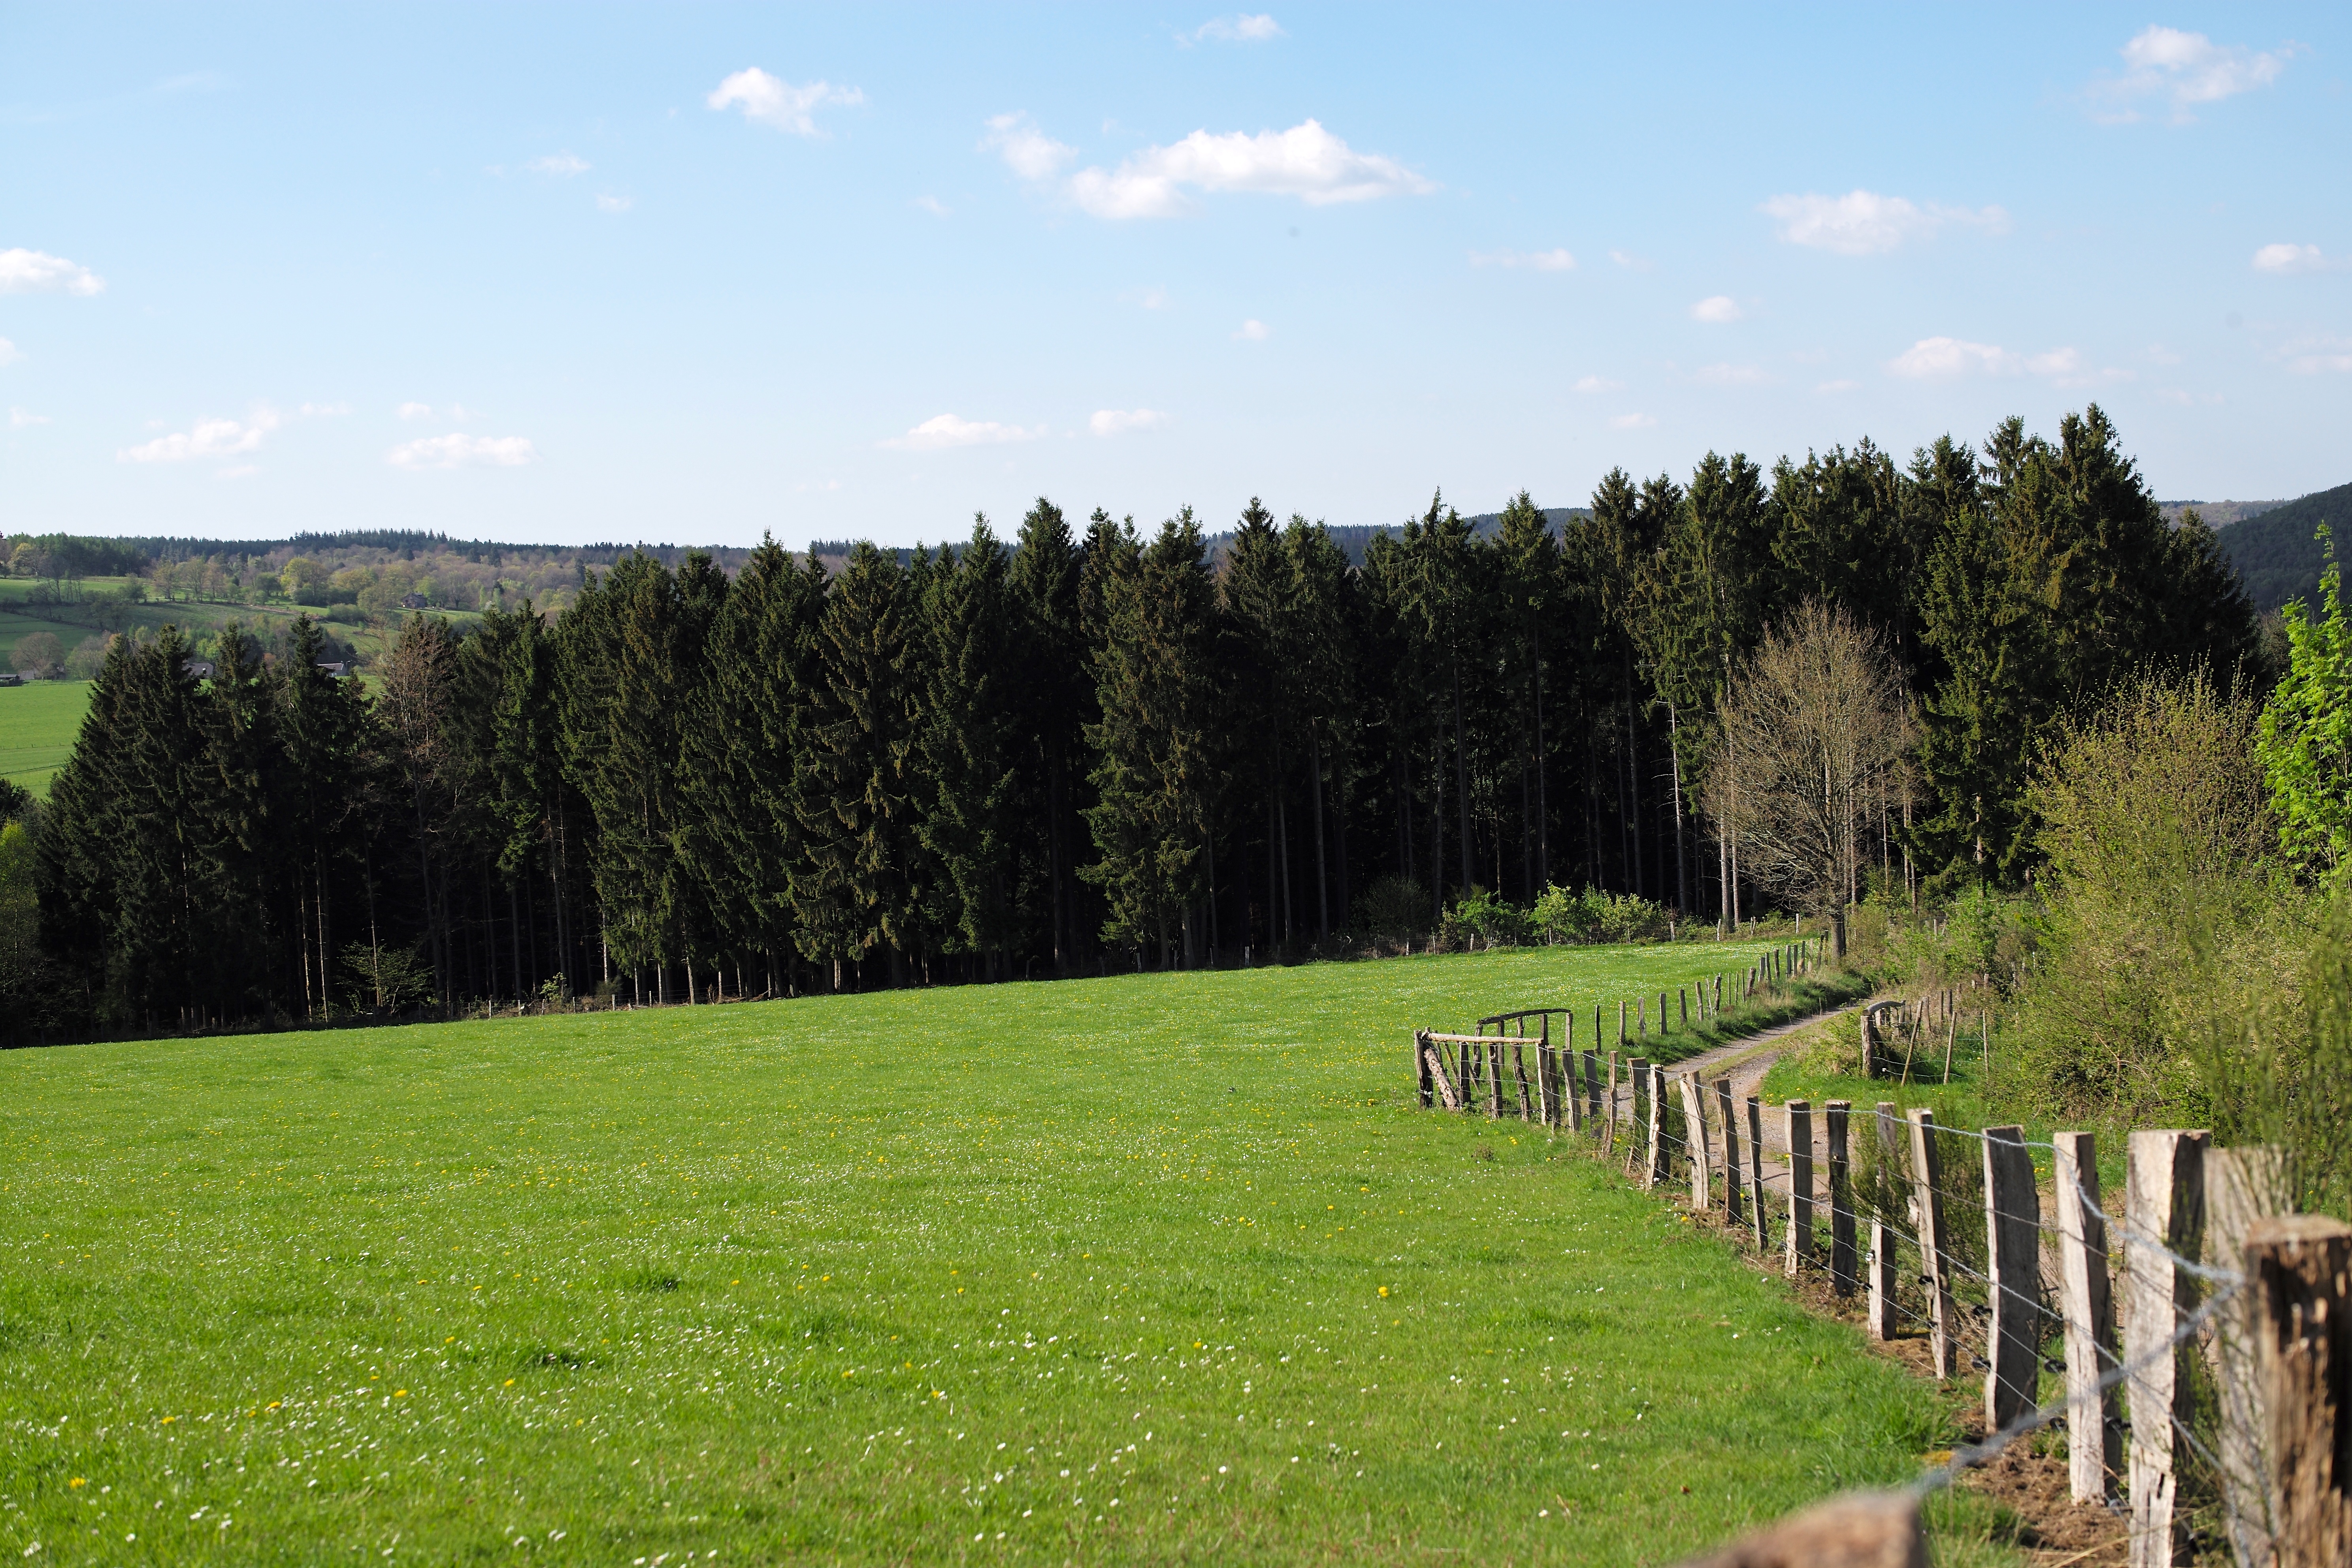
landscape, tree, nature, forest, grass, mountain, fence, hiking, field, farm, lawn, meadow, hill, lake, travel, europe, spring, pasture, belgium, sunny, m, f14, grassland, 50, habitat, leica, 240, summilux, typ, ardennes, stoumont, wandelen, ecosystem, rural area, natural environment